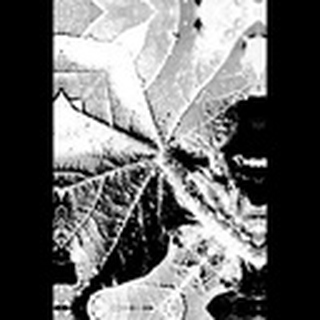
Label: cotton_aphids